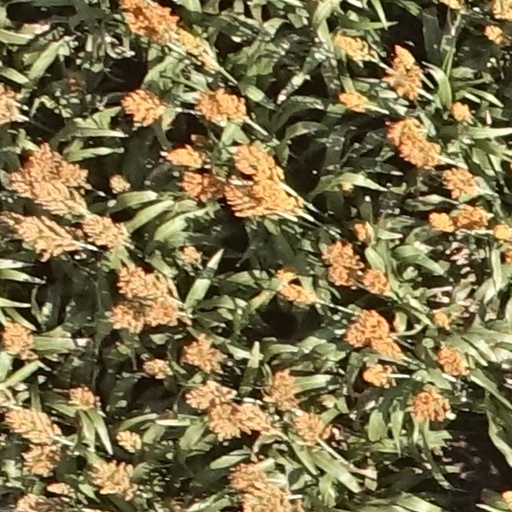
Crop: sorghum